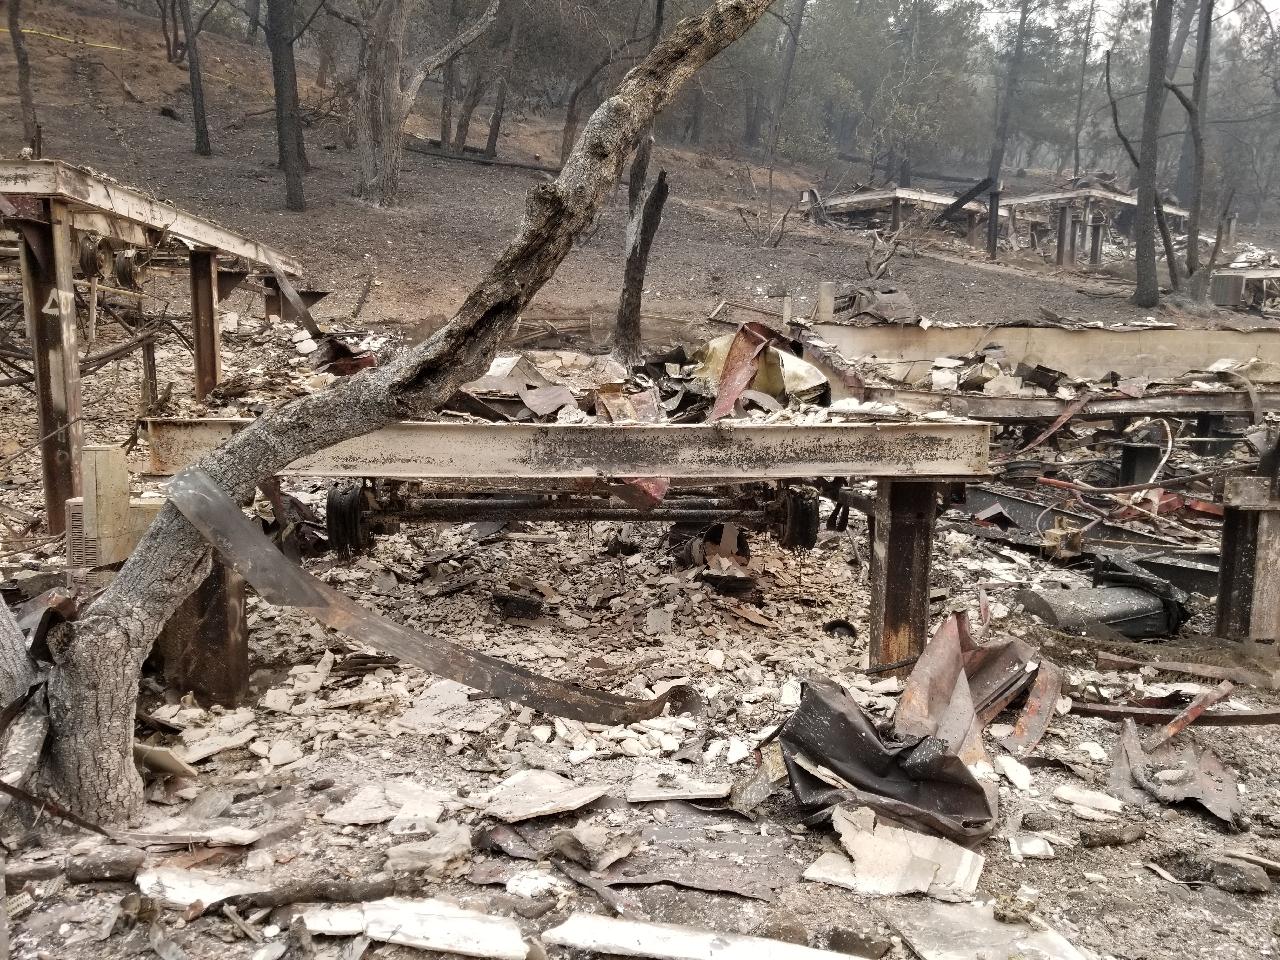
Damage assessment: destroyed